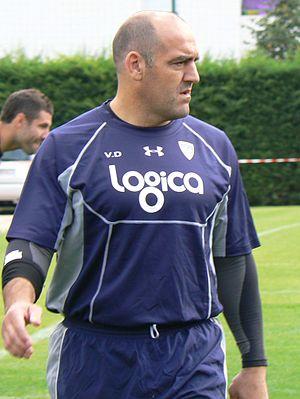
Le rugbyman international argentin Mario Ledesma lors d'un entraînement avec l'ASM Clermont Auvergne